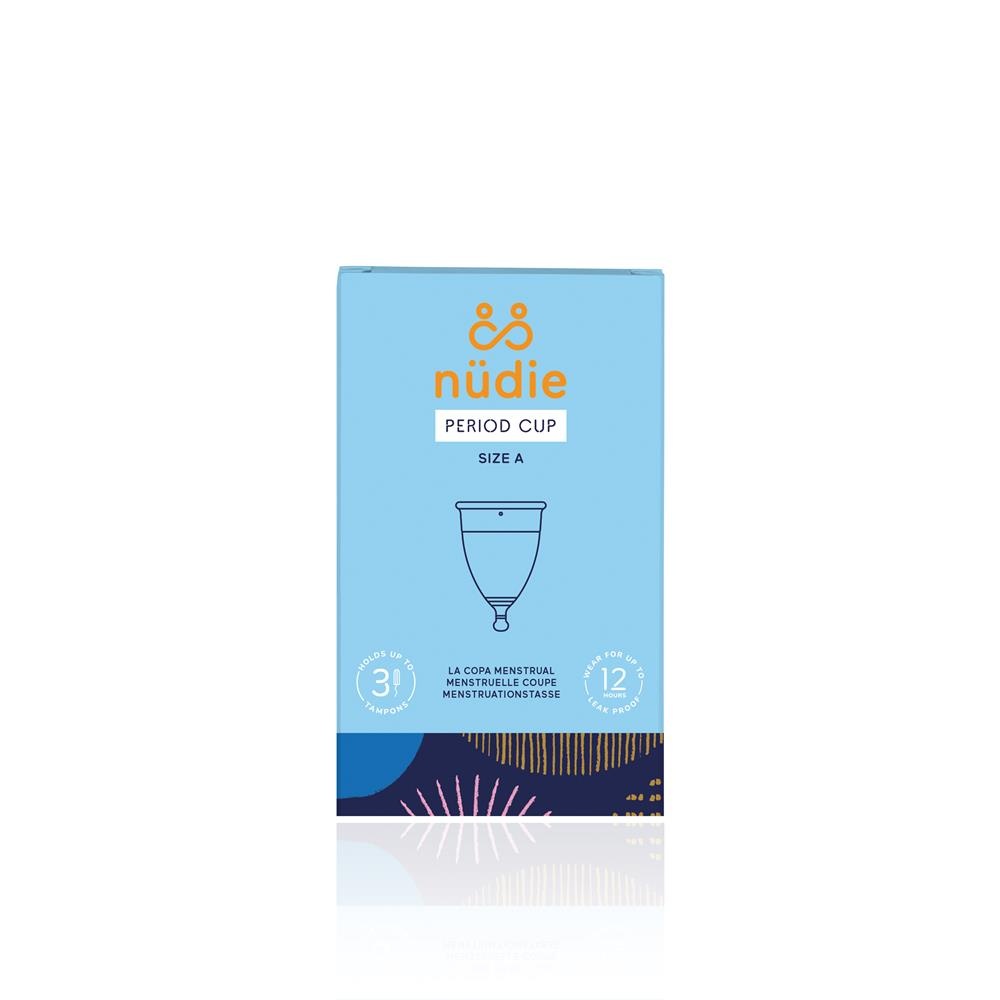
And Sisters Nudie Period Cup Size B
Gynaecologist approved and made entirely from hypoallergenic medical-grade silicone, the nudie was designed exclusively for and SISTERS using state of the art 3D printing technology. It's unique features include Tri-Flow? air release holes and easy-to-hold Pebble? pull for hassle-free removal. Each cup also comes with an organic cotton case bag for safe-keeping when not in use. We designed the nudie for sisters at all stages of life. Available in 3 sizes: Teen, Size A & Size B: Teen - Perfect for those under 18 or in their early 20's and physically active Size A - Perfect if you are aged 18 to 30 and have not given birth vaginally Size B - Perfect if you have given birth vaginally or are over 30 years old. Better for your body: Silky, smooth for easy insertion and removal Non-toxic & free from BPA, latex, and phthalates No leaks. No odours. No fibres. Better for our planet: Switching to the nudie can save over 2000 disposable products from ending up in landfill over it's 10 year lifespan. 1% of our annual sales go to environmental non-profits across the globe Better for our sisters: We believe no one should be held back by their period. We pledge to use our business as a force for good to improve the lives of those bleed.
Brand: And Sisters
Category: Health & Beauty > Personal Care > Feminine Sanitary Supplies > Feminine Pads & Protectors